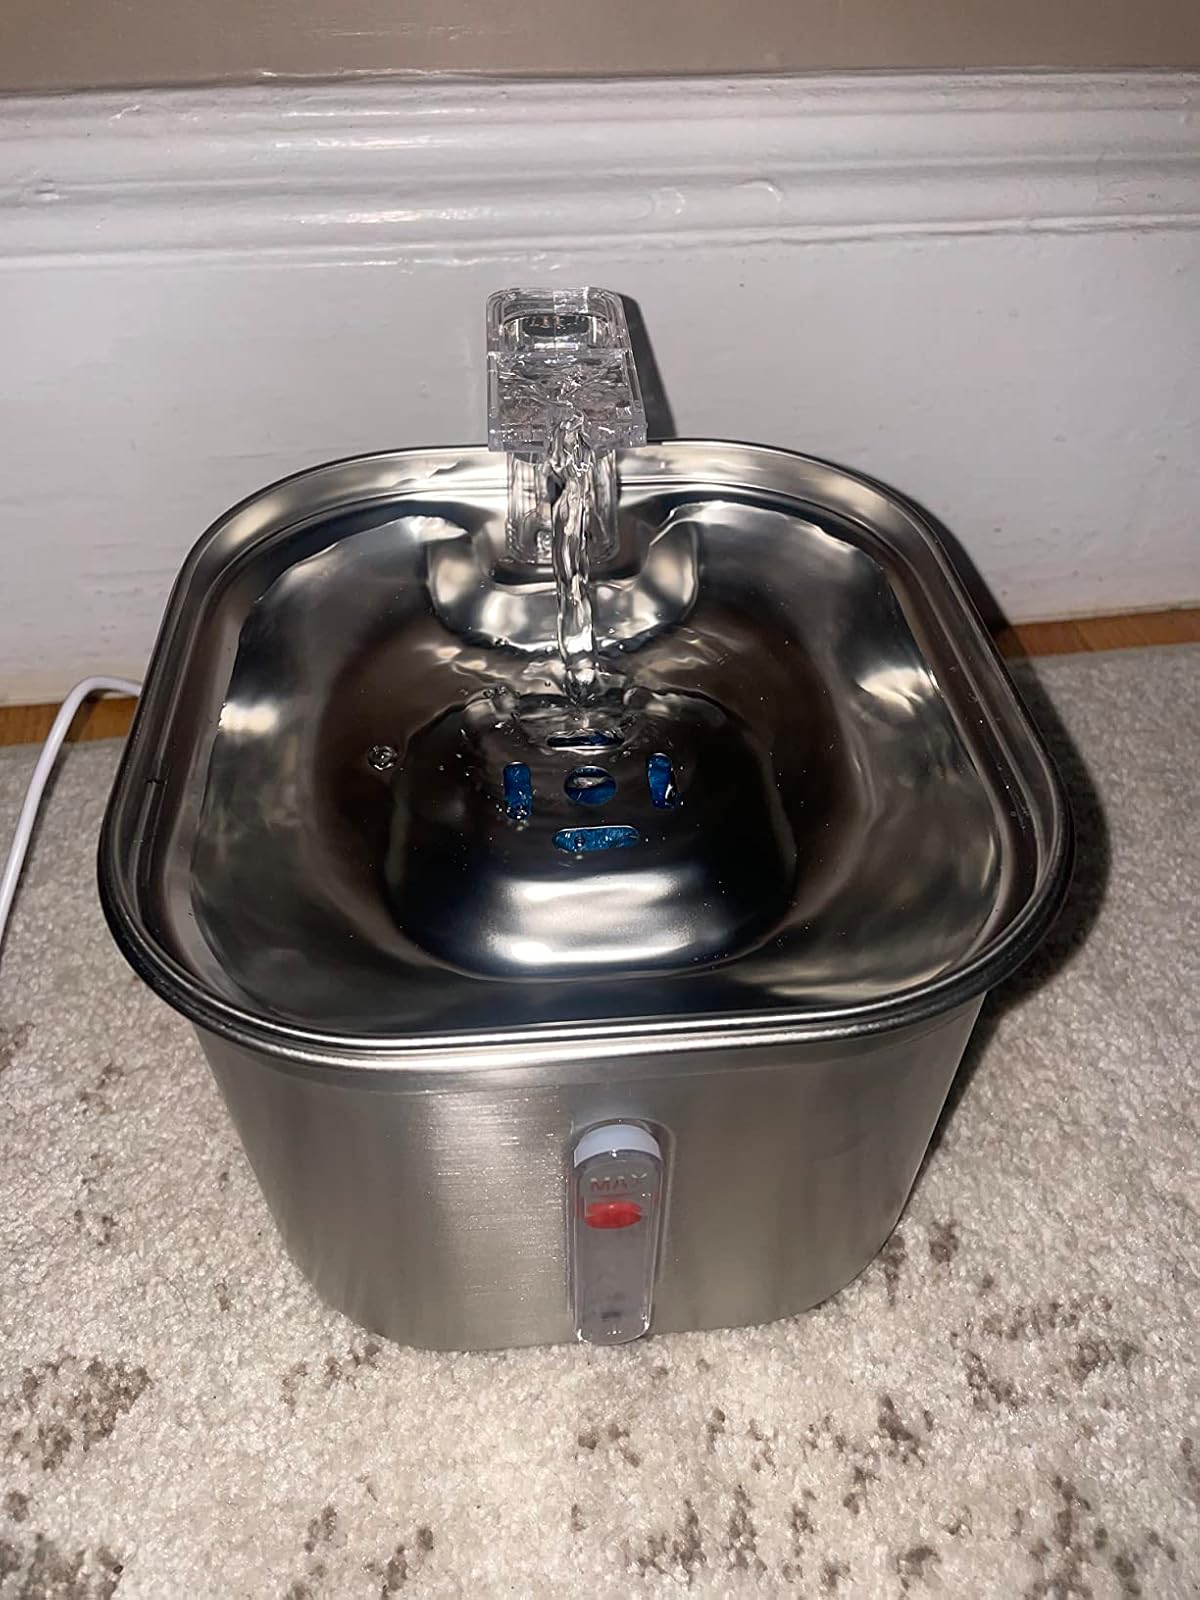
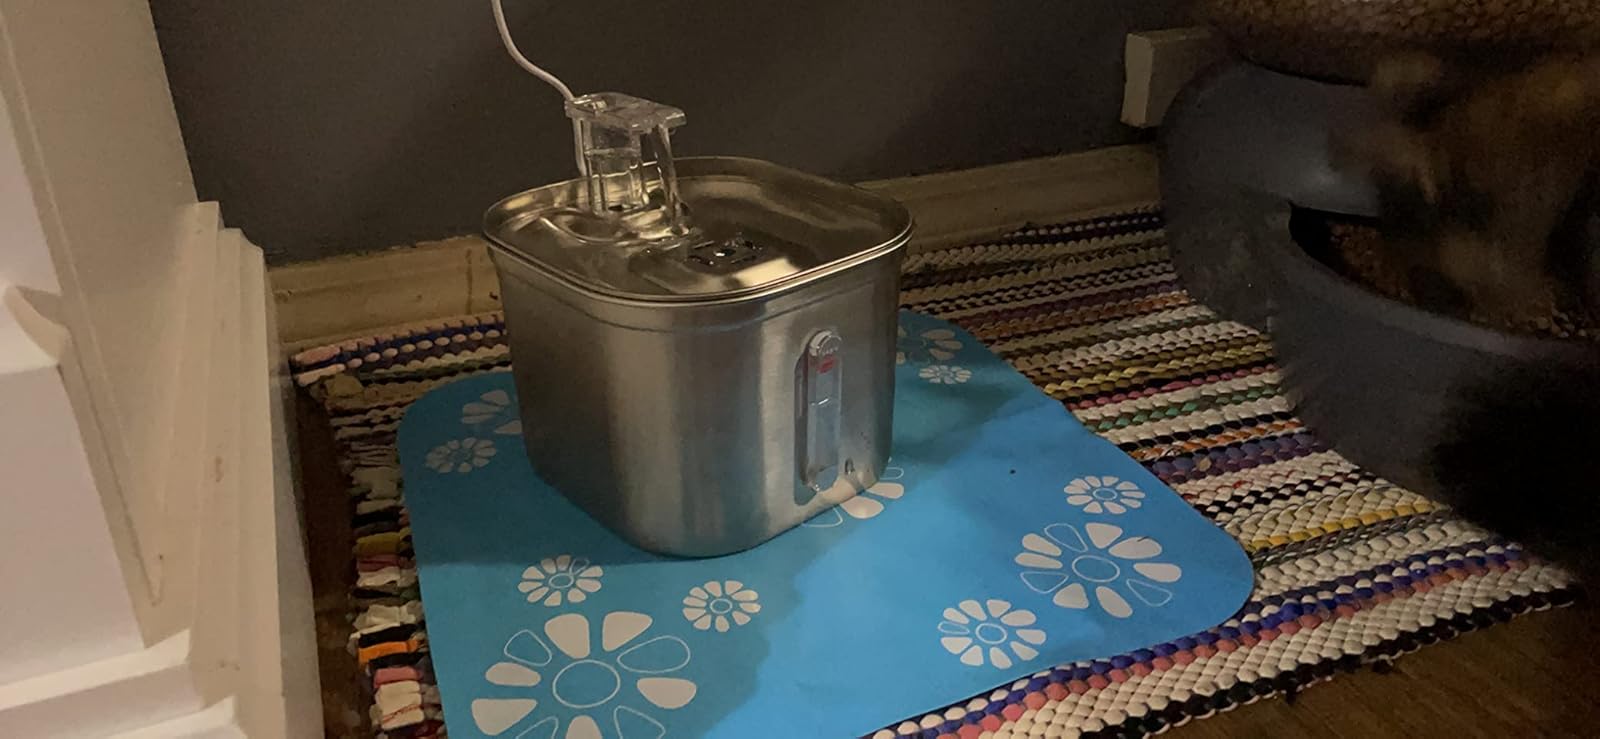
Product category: items_bowl
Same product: yes